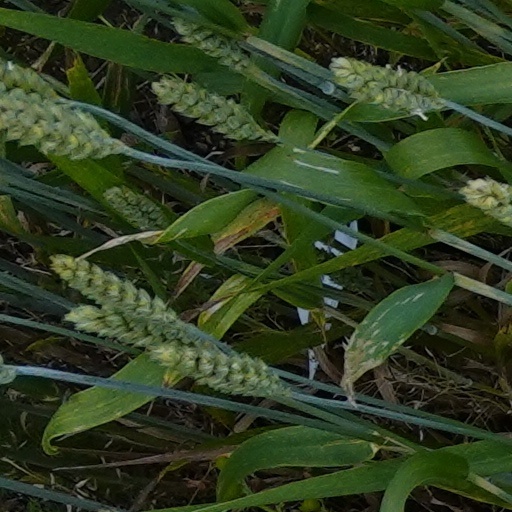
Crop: wheat